Switch Mobility

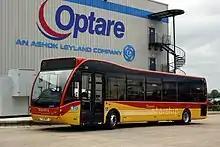
Transdev in Burnley & Pendle Optare Versa in July 2012

Switch Mobility announced in November 2021 plans to supply 300 technologically advanced twelve-metre electric buses and the charging infrastructure to Bengaluru's Metropolitan Transport Corporation (BMTC) with the aim to reduce carbon emissions by over 14,500 tonnes every year. A month later, parent company Ashok Leyland published an EV road map with plans to launch its first e-LCV in December 2021.